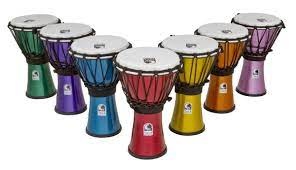
TOCA 7” Colorsound Djembe
Brand: Waterway Music and Education
Category: Arts & Entertainment > Hobbies & Creative Arts > Musical Instruments > Percussion > Hand Percussion > Hand Drums > Goblet Drums > Djembes